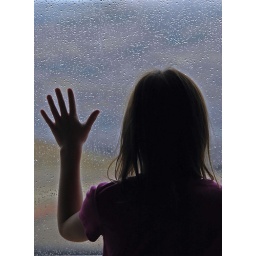
Little girl standing by window with raindrops on it on a rainy day